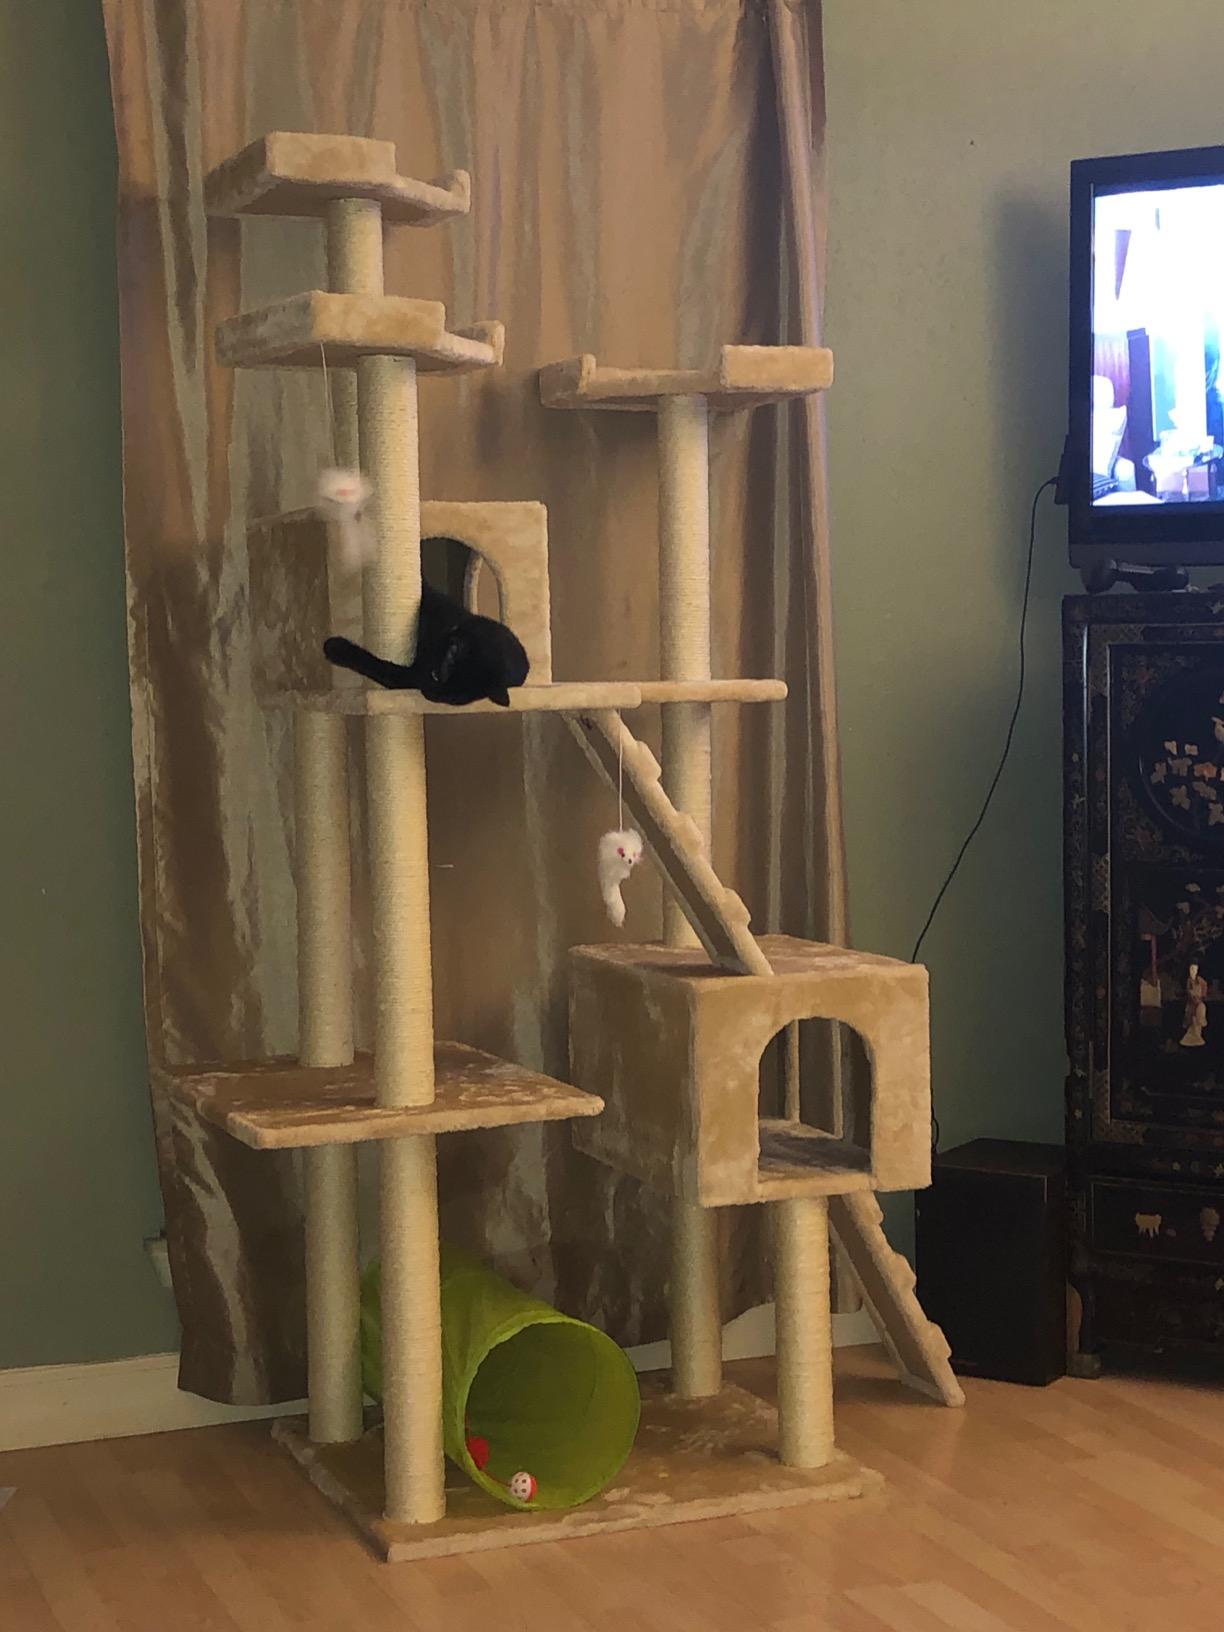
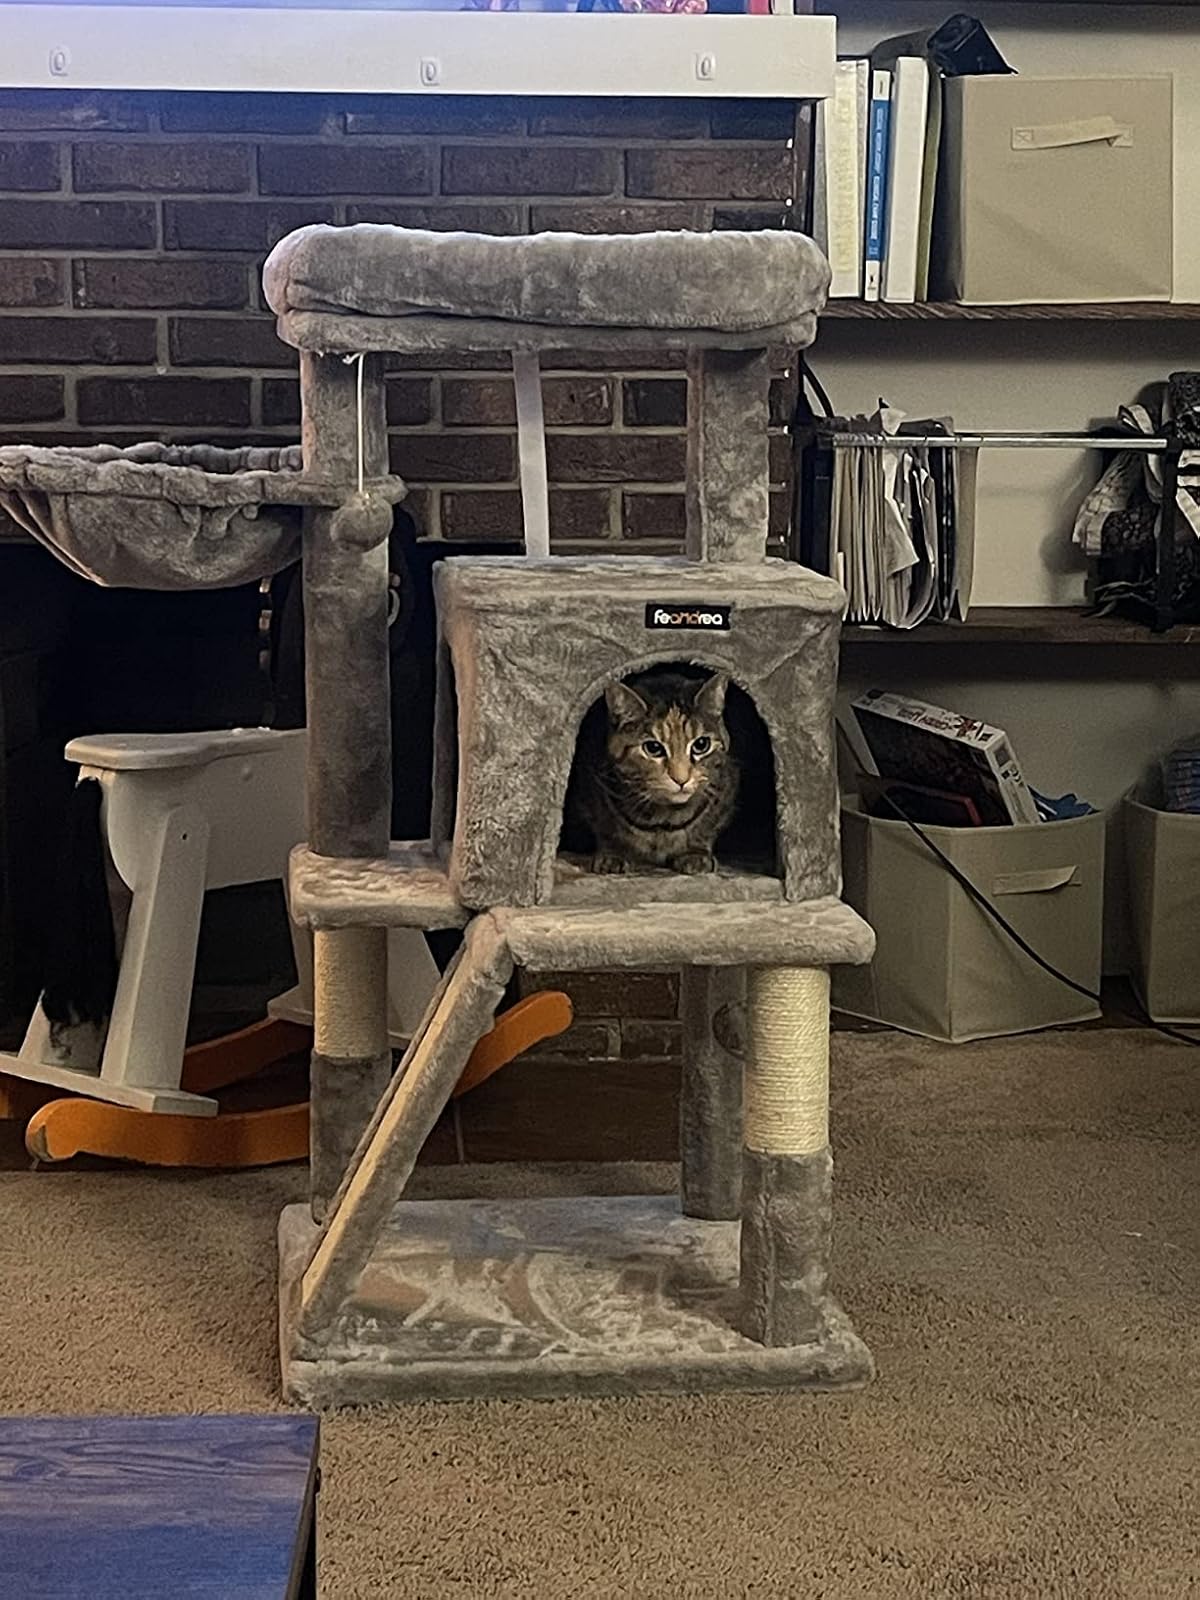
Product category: items_cat tree
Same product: no